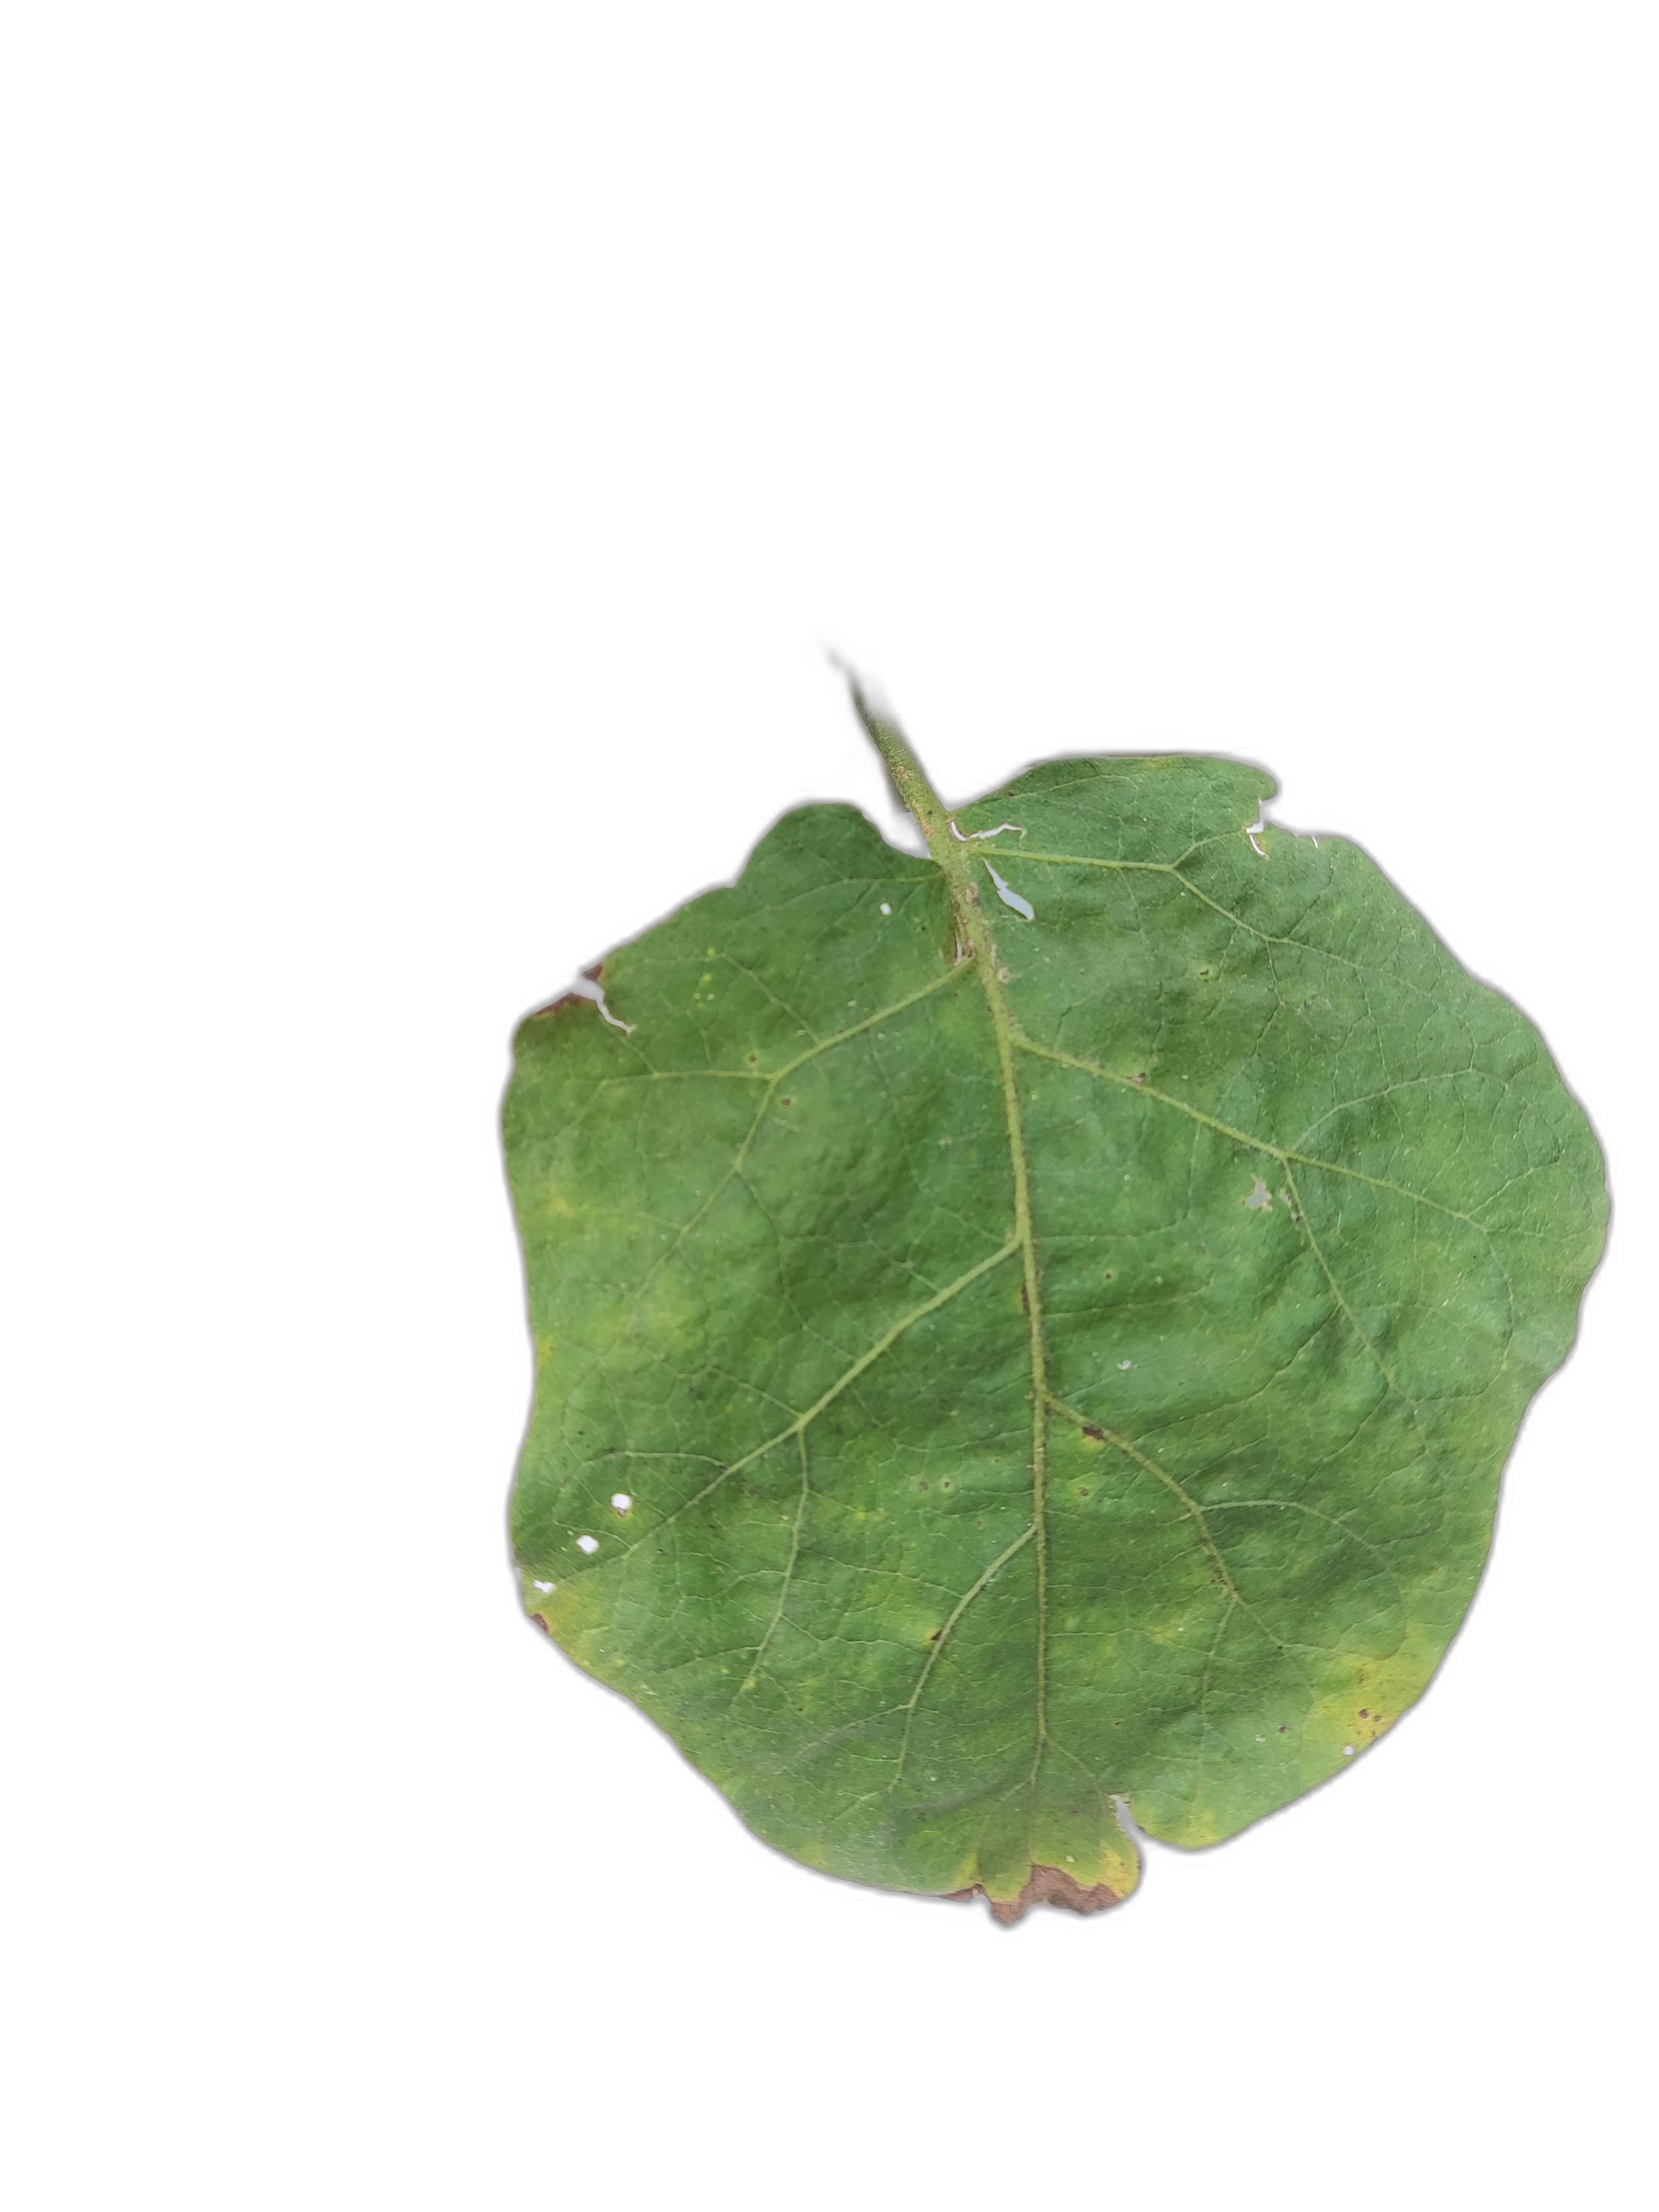
Label: Leaf Spot Disease